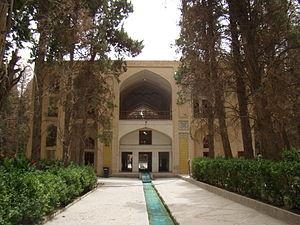
Cette liste recense les constructions historiques de la province d'Ispahan.